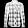
Label: Shirt